2012 Southern Indiana tornado

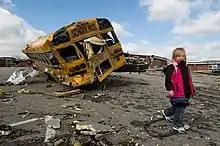

The tornado crossed U.S. 60 just south of New Pekin. Immediately east of the highway, structural damage produced by the tornado was observed. A well-constructed factory building owned by Airgo Industries was obliterated; the concrete the foundation that the building previously sat atop was visible. Numerous anchoring bolts that held the structure down were bent in the direction of the storm. Debris from the factory building was found to away. Large power poles were snapped and another metal outbuilding on the right periphery of the damage path had sheeting pulled off the back of the building apparently from the force of the inbound winds into the tornado. Five people in this area were killed, all in the same mobile home. A toddler who lived in the mobile home was tossed by the tornado and landed in a field nearby, initially surviving the ordeal; she died in a hospital shortly after the tornado. At this location just east of U.S. 60, the tornado reached EF4 intensity with wind speeds estimated to be in the range; the tornado had a width of observed damage that stretched approximately across.